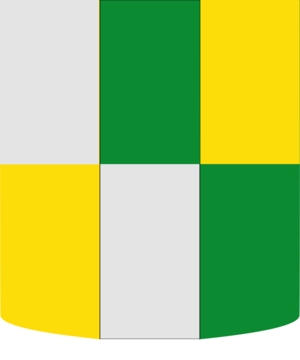
Les familles nobles de Venise ou patriciens de Venise constituent l'aristocratie de la république de Venise à partir de sa fondation en 697. C'est parmi elles que se recrutèrent les membres des institutions oligarchiques de la république, à commencer par son chef élu à vie, le doge. Elles se classent en trois groupes selon leur ancienneté : Case Vecchie, Case Nuove, et Case Nuovissime.
Les Menegato sont une famille patricienne de Venise, originaire de Musestre, où ils s'appelèrent de Bernachi ou Benachi.